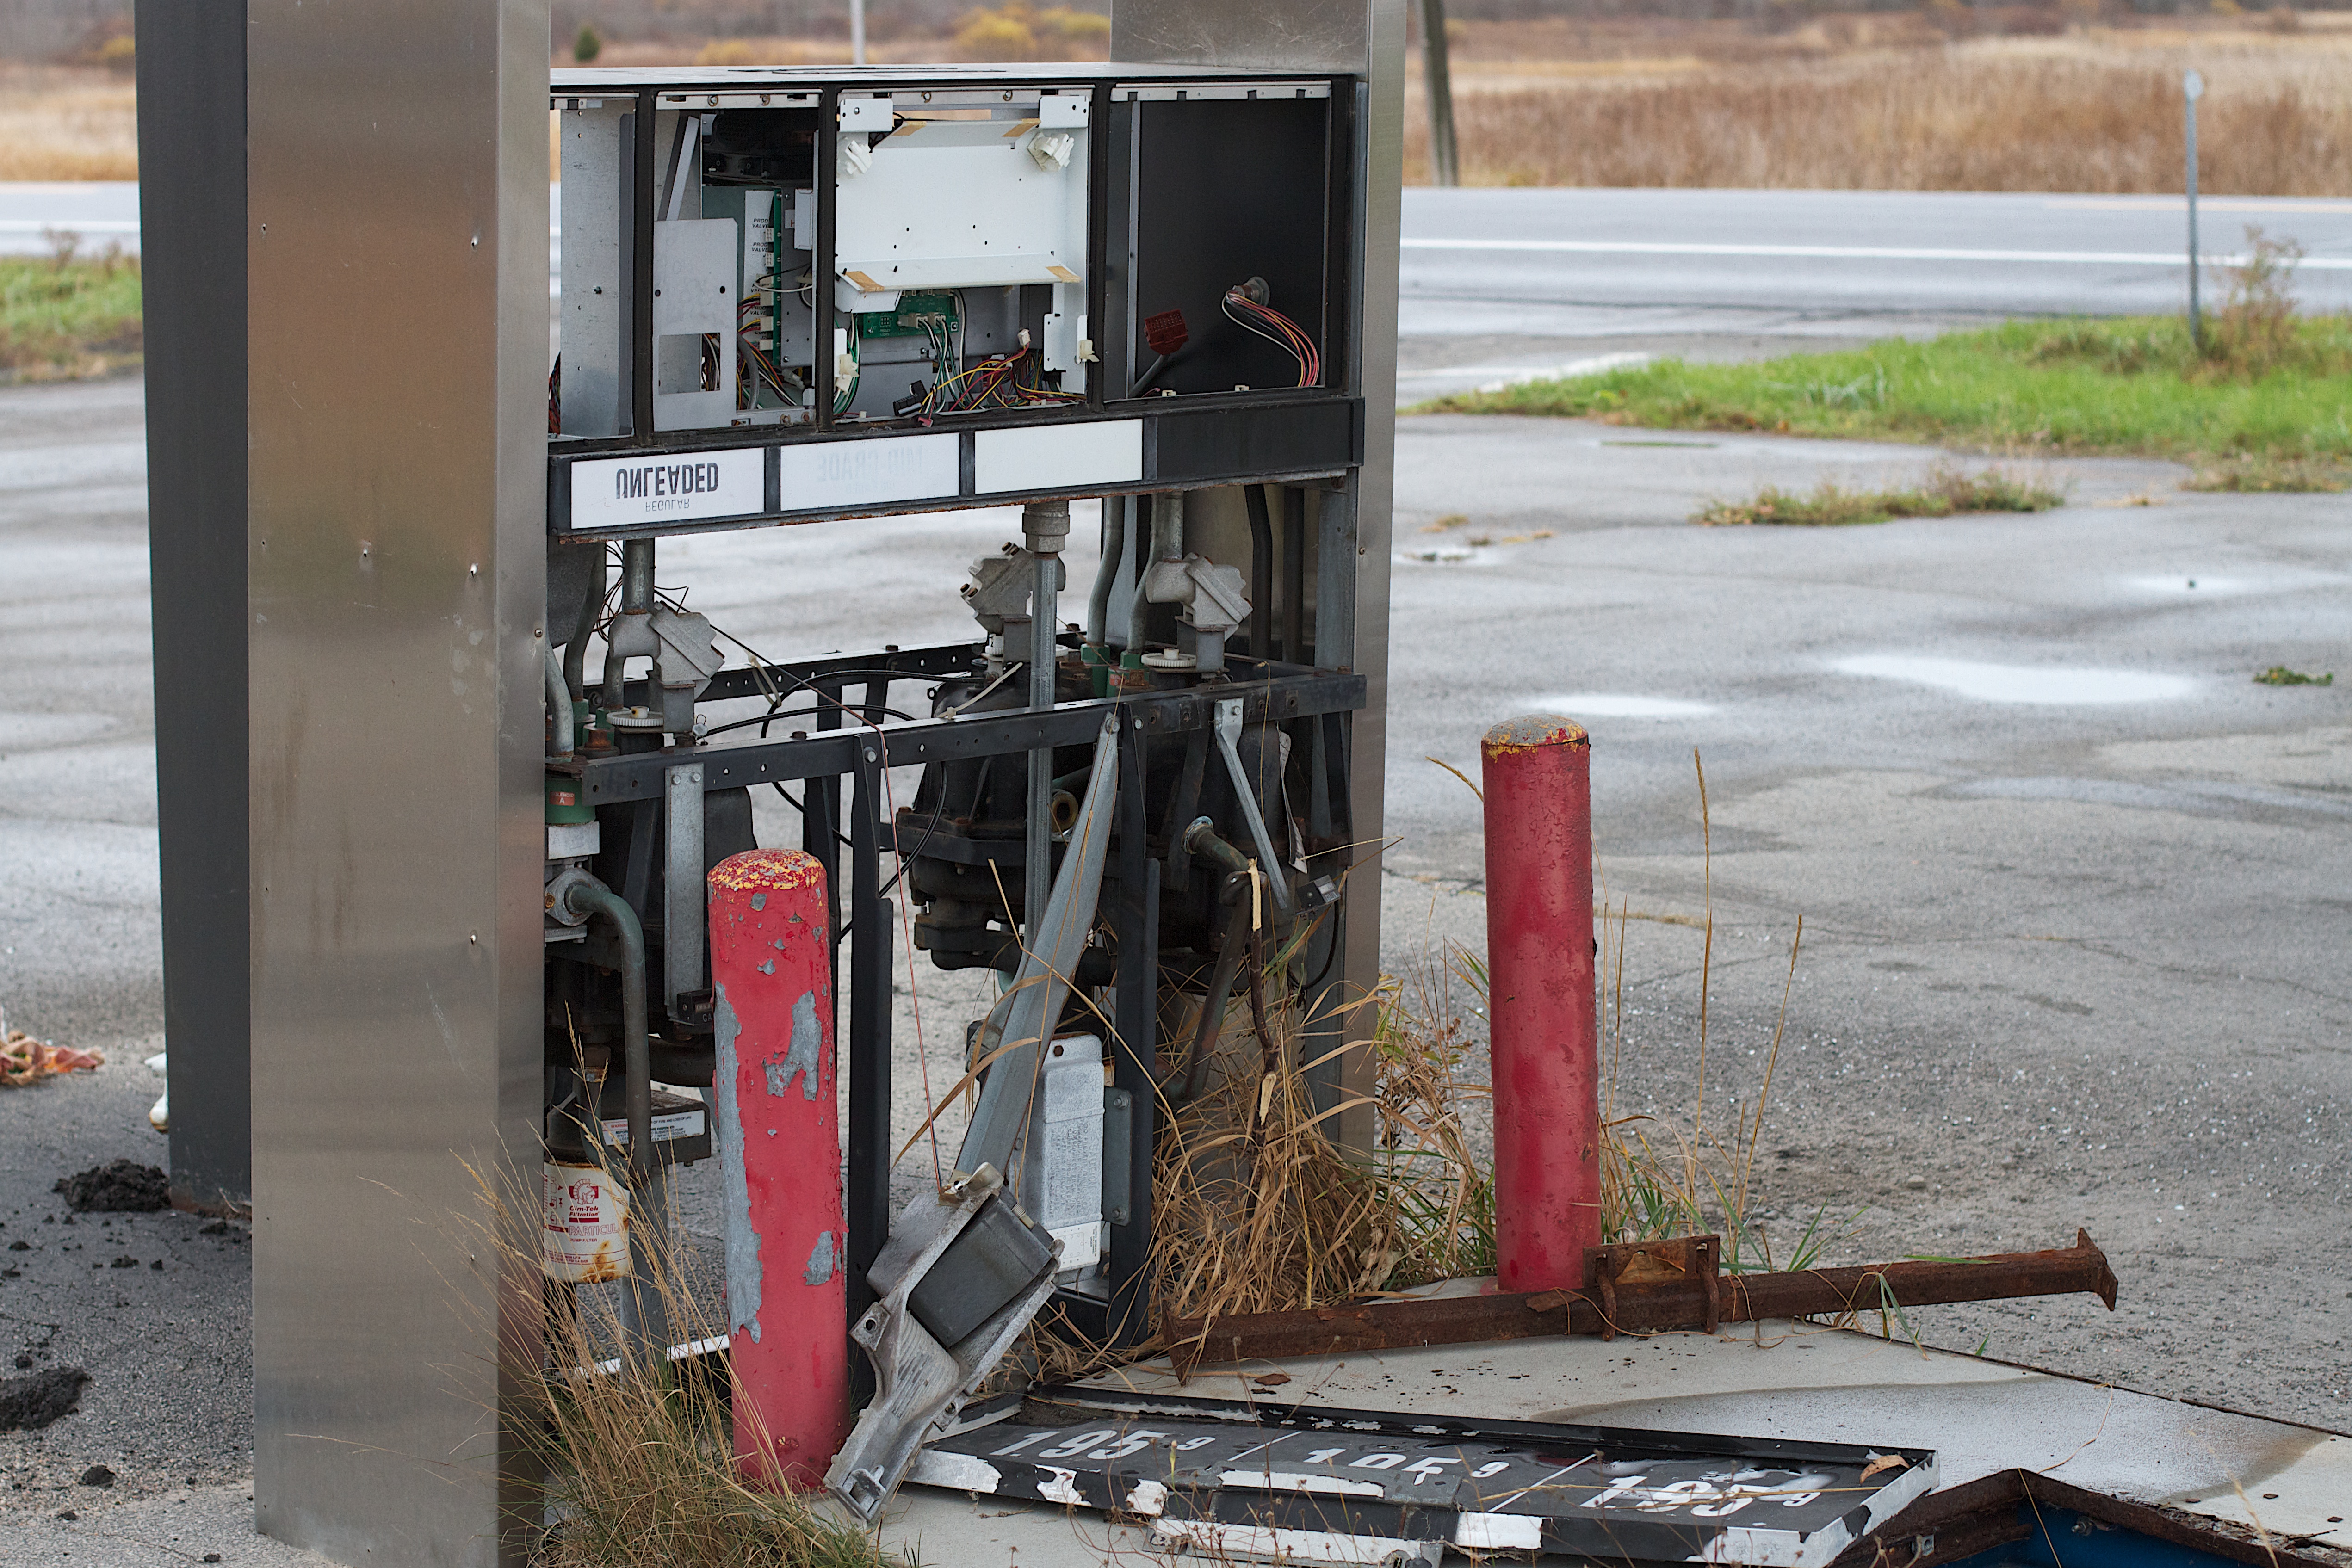
asphalt, transport, vehicle